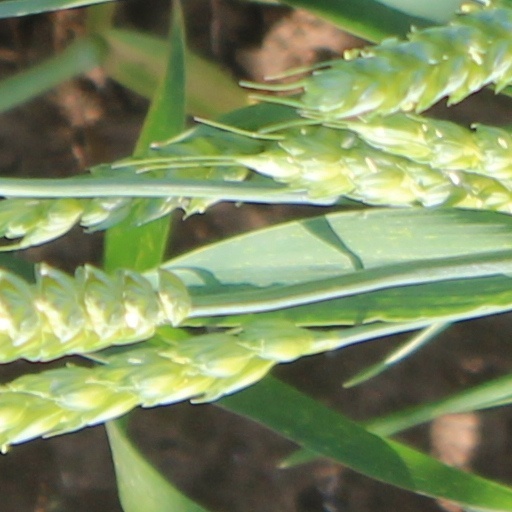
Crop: wheat